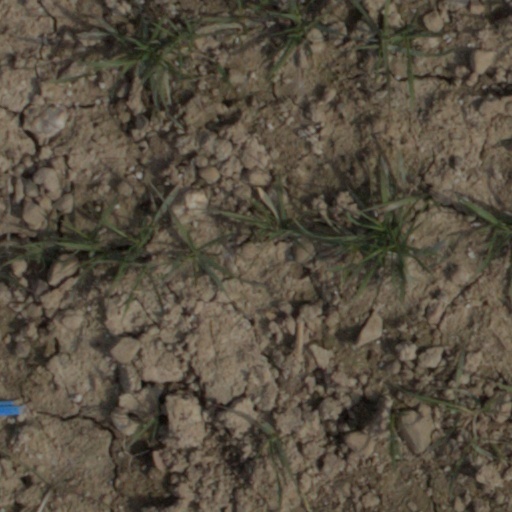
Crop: wheat